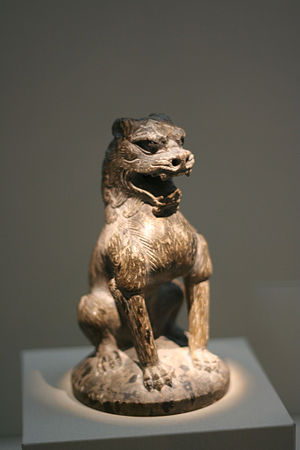
Silla (koreansk stat) / Historie / Forenede Silla
Genstand fra Silla.
Silla var et af de tre kongeriger i Korea, og en af verdens længste vedvarende dynastier. Selv om det blev grundlagt af kong Park Hyeokgeose, blev dynastiet regeret af Gyeongju Kim klan i det fleste af sin 992-årige historie. Det begyndte som et høvdingedømme i Samhan-forbundet, på et tidspunkt allieret med Kina, men Silla erobrede til sidst de to andre riger, Baekje i 660 og Goguryeo i 668. Derefter omfattede det Forenede Silla eller Sene Silla, som det ofte kaldes, det meste af den koreanske halvø, mens den nordlige del genopstod som Balhae, en efterfølger-stat til Goguryeo. Efter næsten 1000 års styre blev Silla opsplittet i de senere tre kongedømmer, Silla, Hubaekje, og Taebong, mens magten overgik til dets efterfølgerdynasti Goryeo i 935.